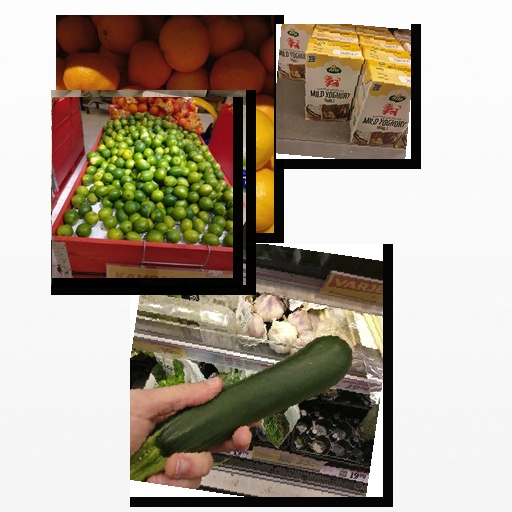
Food items: lime, soyghurt, vanilla_yoghurt, satsuma, zucchini